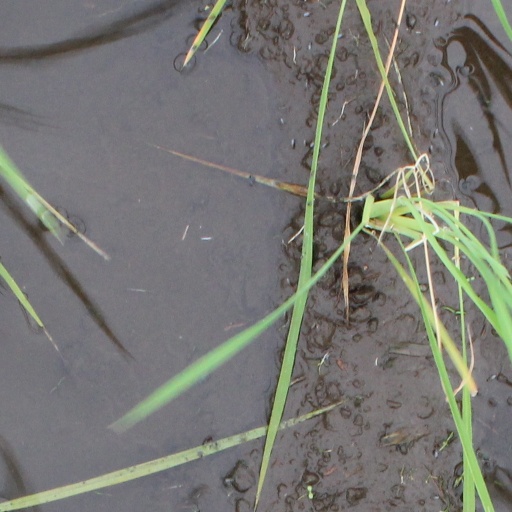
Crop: rice